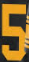
Number: 5